Amanda Röntgen-Maier

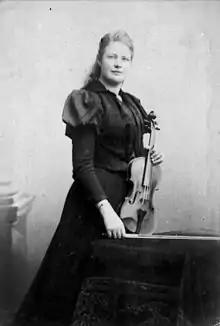
Amanda Röntgen-Maier

Amanda Röntgen-Maier (20 February 1853 – 15 July 1894) was a Swedish violinist and composer. She was the first female graduate in music direction from the Royal College of Music in Stockholm in 1872.